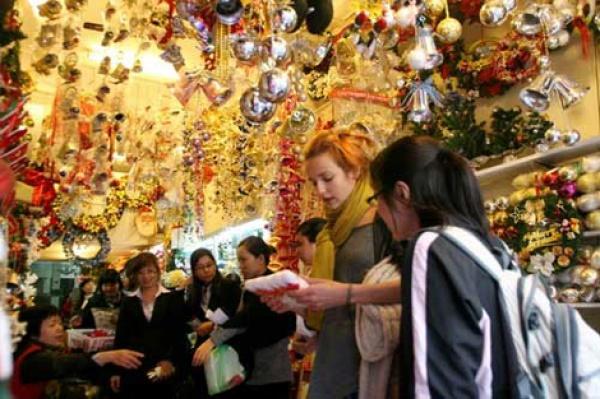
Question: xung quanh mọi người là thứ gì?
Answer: xung quanh là những vật trang trí cho lễ giáng sinh